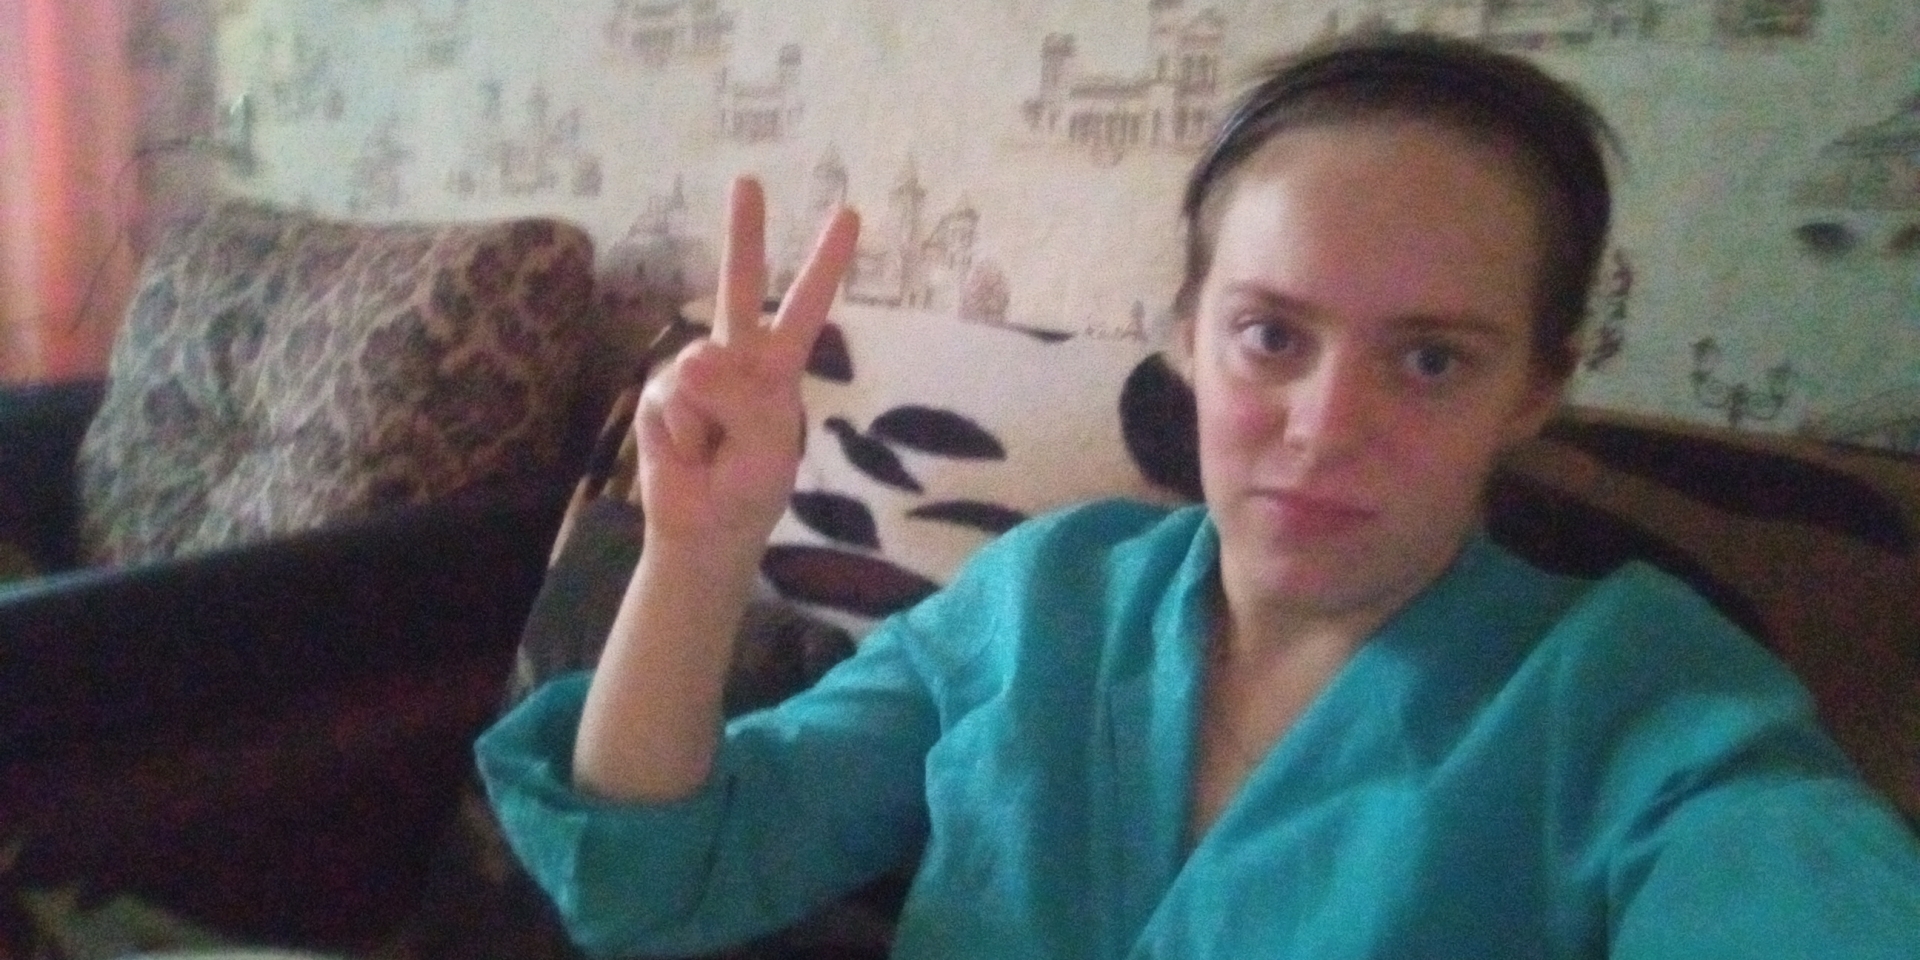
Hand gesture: peace